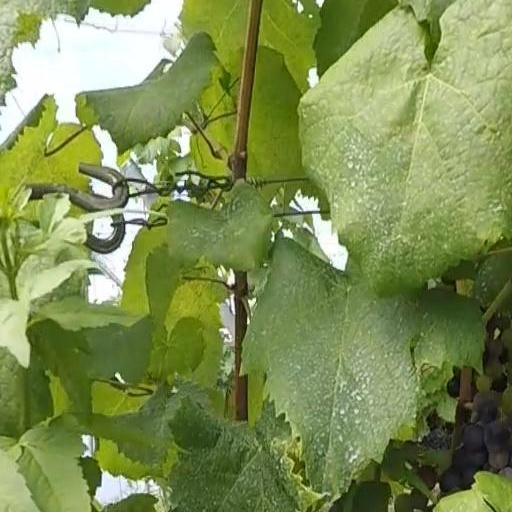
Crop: grape